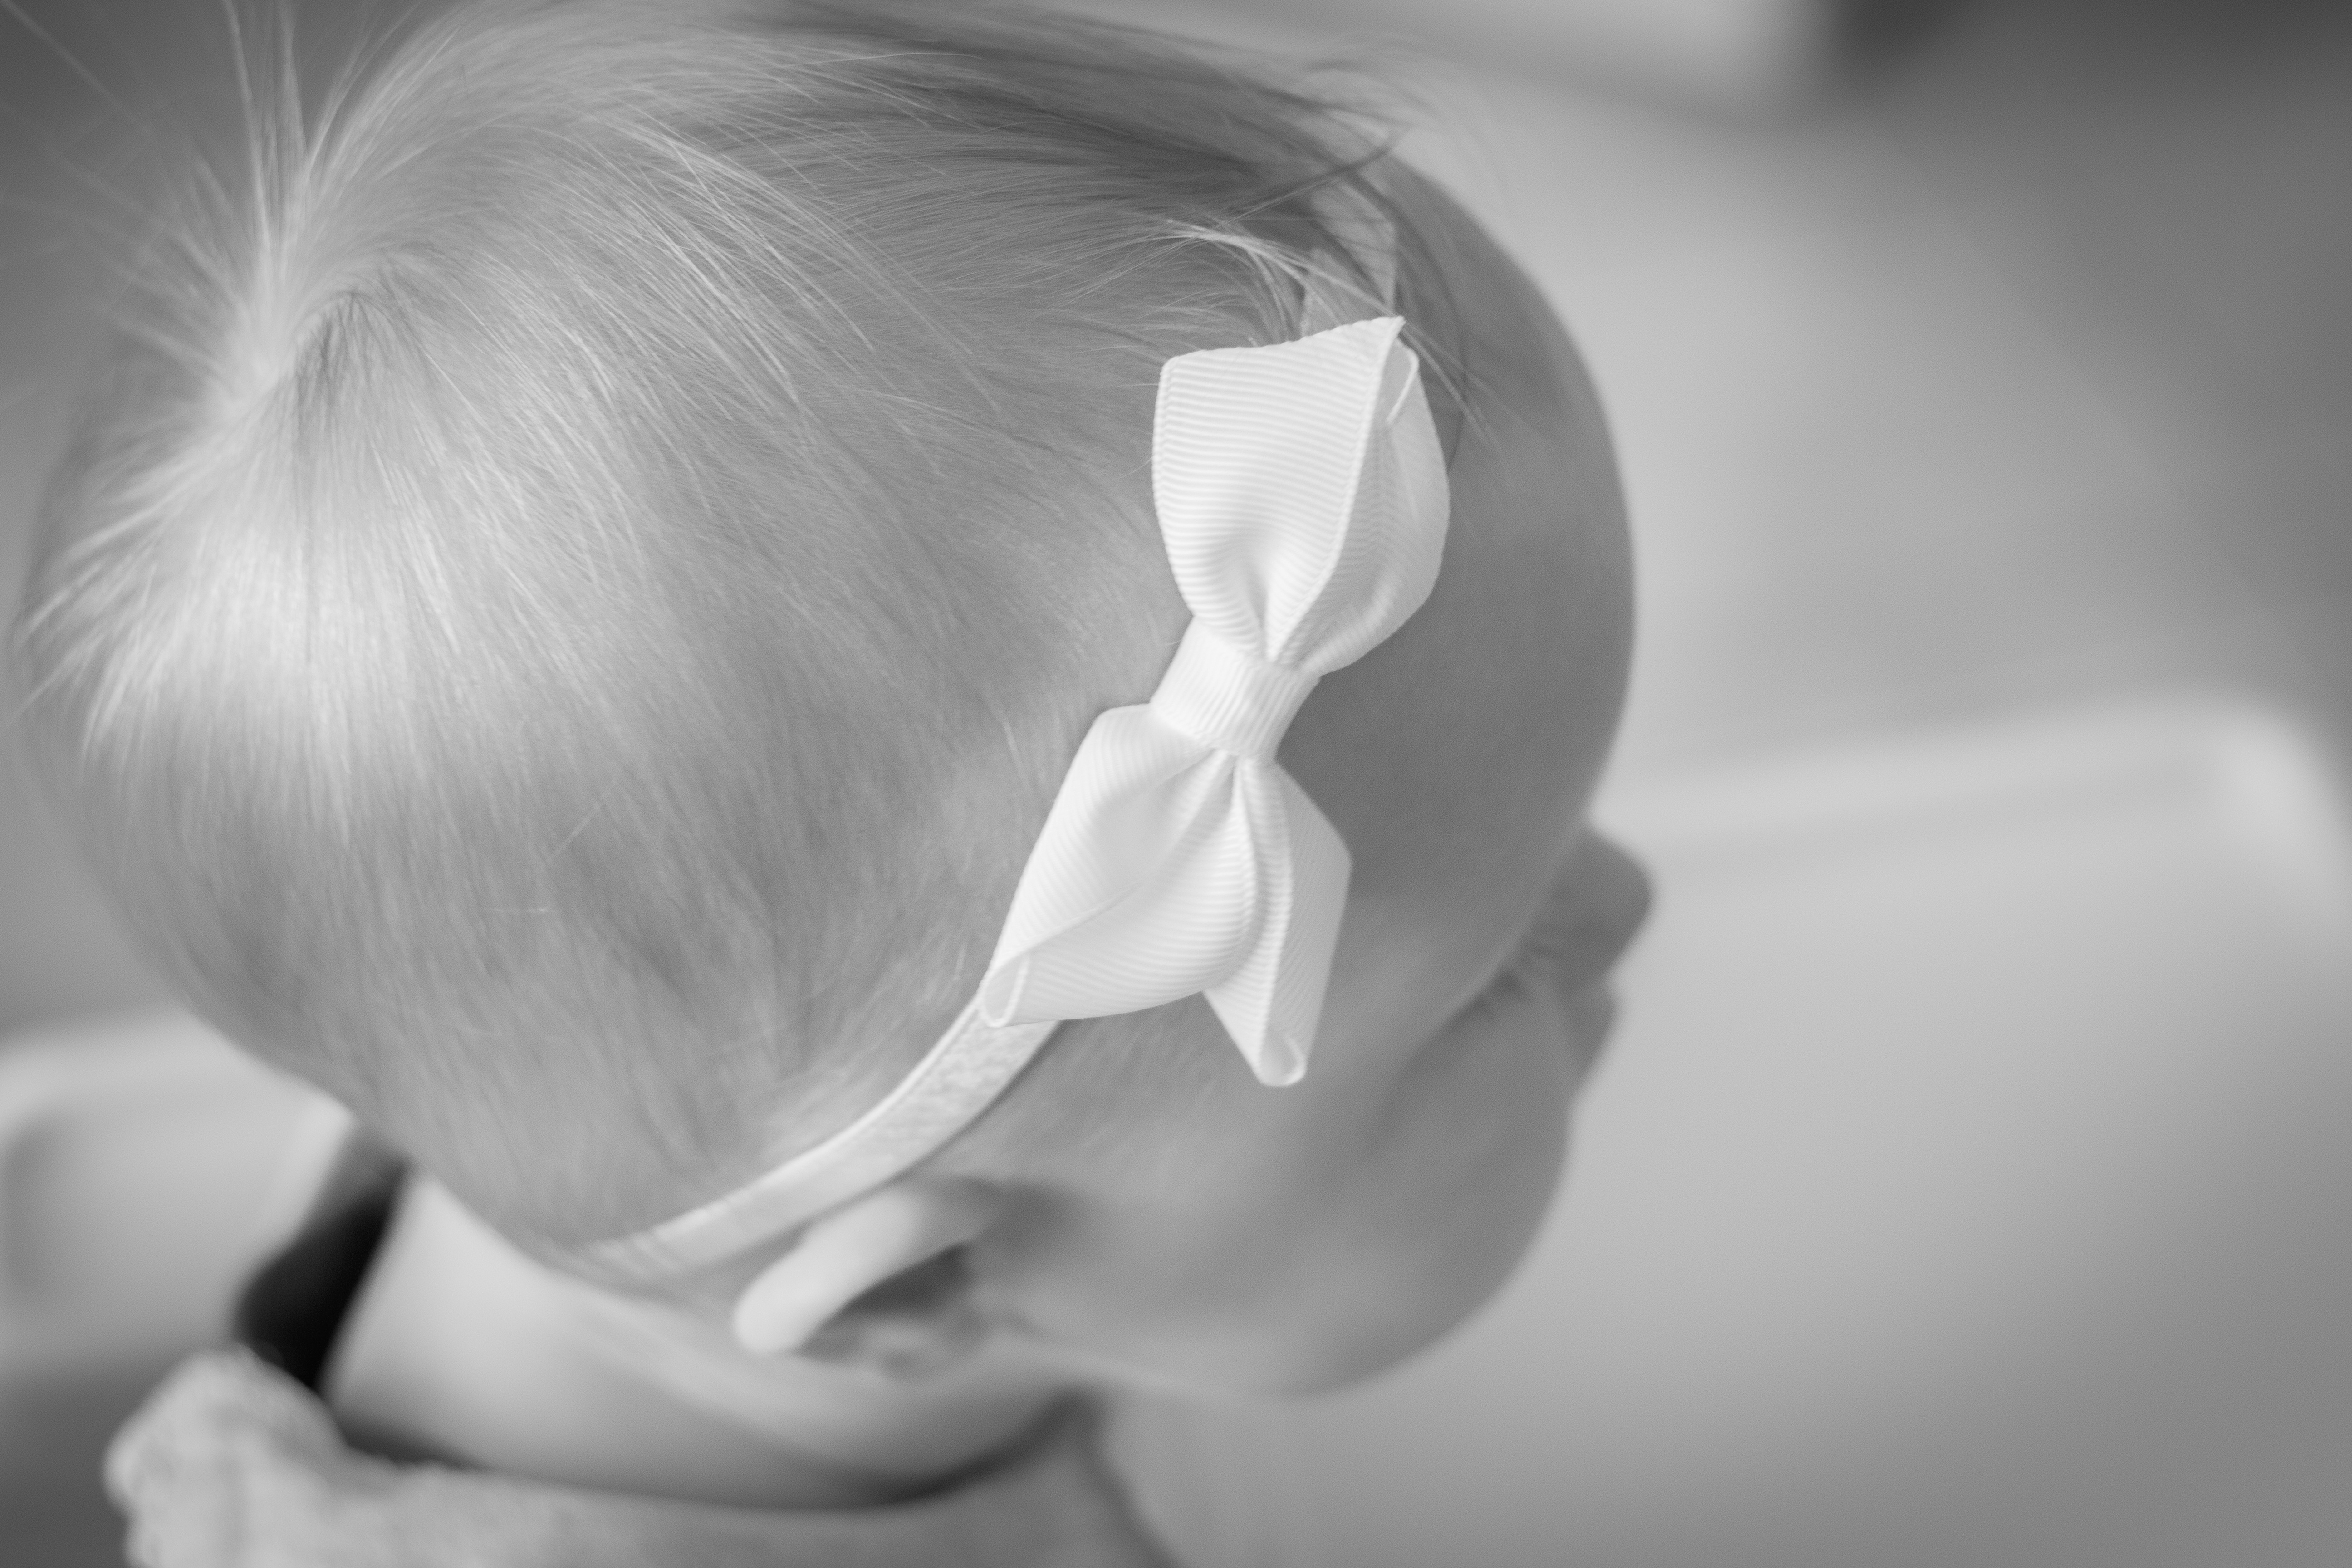
hand, black and white, white, photography, flower, petal, portrait, child, black, ear, monochrome, baby, ribbon, childhood, close up, face, eye, head, photograph, skin, beauty, organ, emotion, sense, monochrome photography, portrait photography, girlie